Jill Scott (singer)

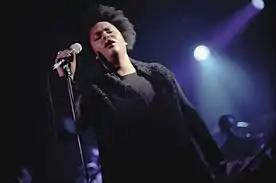
Scott performing in Hamburg, Germany, in 2000

Scott began her performing career as a spoken word artist, appearing at live poetry readings to perform her work. She was eventually discovered by Ahmir "Questlove" Thompson of the Roots. Questlove invited her to join the band in the studio. The collaboration resulted in a co-writing credit for Scott on the song, "You Got Me". In 2000, Erykah Badu and the Roots won a Grammy for Best Rap Performance by a Duo or Group for "You Got Me", and Scott debuted as an artist during a Roots live show, singing as original artist/singer of the song. Afterwards Scott collaborated with Eric Benet, Will Smith, and Common; she broadened her performing experience by touring Canada in a production of the Broadway musical "Rent".